Buddhist symbolism

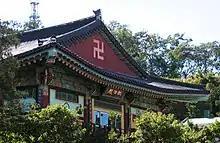

Garuda is also known as the king of the birds. When looking at the origins of the name it comes from Gri meaning to swallow since he devours snakes. The way he is represented in iconographies, he can either be seen with the upper body of a human, that has big eyes, a beak, short blue horns, yellow hair standing on the end, a bird's claws and wings. In Hinduism, he can be represented as a human with wings. However, when looking at the symbolism of Garuda, it represents the space element and the power of the sun. Though when looking at the representation from a spiritual view, Garuda represents the spiritual energy that will devour the delusions from jealousy and hatred (represented by snakes). Since he represents the space element, this includes the openness that can be seen when he stretches his wings. Though, when looking at Buddhism specifically, he can represent the dana paramita, when the sun's rays give life to the earth. The deity that Garuda is associated with is Amoghasiddhi, which is the vehicle of the deity. Through this, he is also the vehicle form of Lokishvara Hariharihar vahana. However, he is a deity of his own, who is said to be able to cure the bites of snakes, epilepsy, and diseases caused by nagas. Garuda can be found in toranas which are the semicircular tympanum that stands above the temple doors. Along with an emerald that happens to be named Garuda stone which is said to be protection against poison. Images of the deity are on jewelry as protection against the bites of snakes.